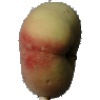
Label: Peach Flat 1